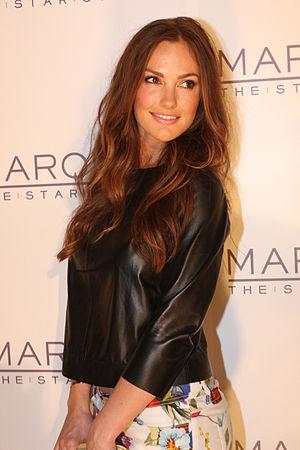
The Roommate, ou La Coloc au Québec, est un thriller américain réalisé par Christian E. Christiansen, sorti en 2011 au cinéma aux États-Unis.
Minka Kelly est une actrice américaine, née le 24 juin 1980 à Los Angeles.